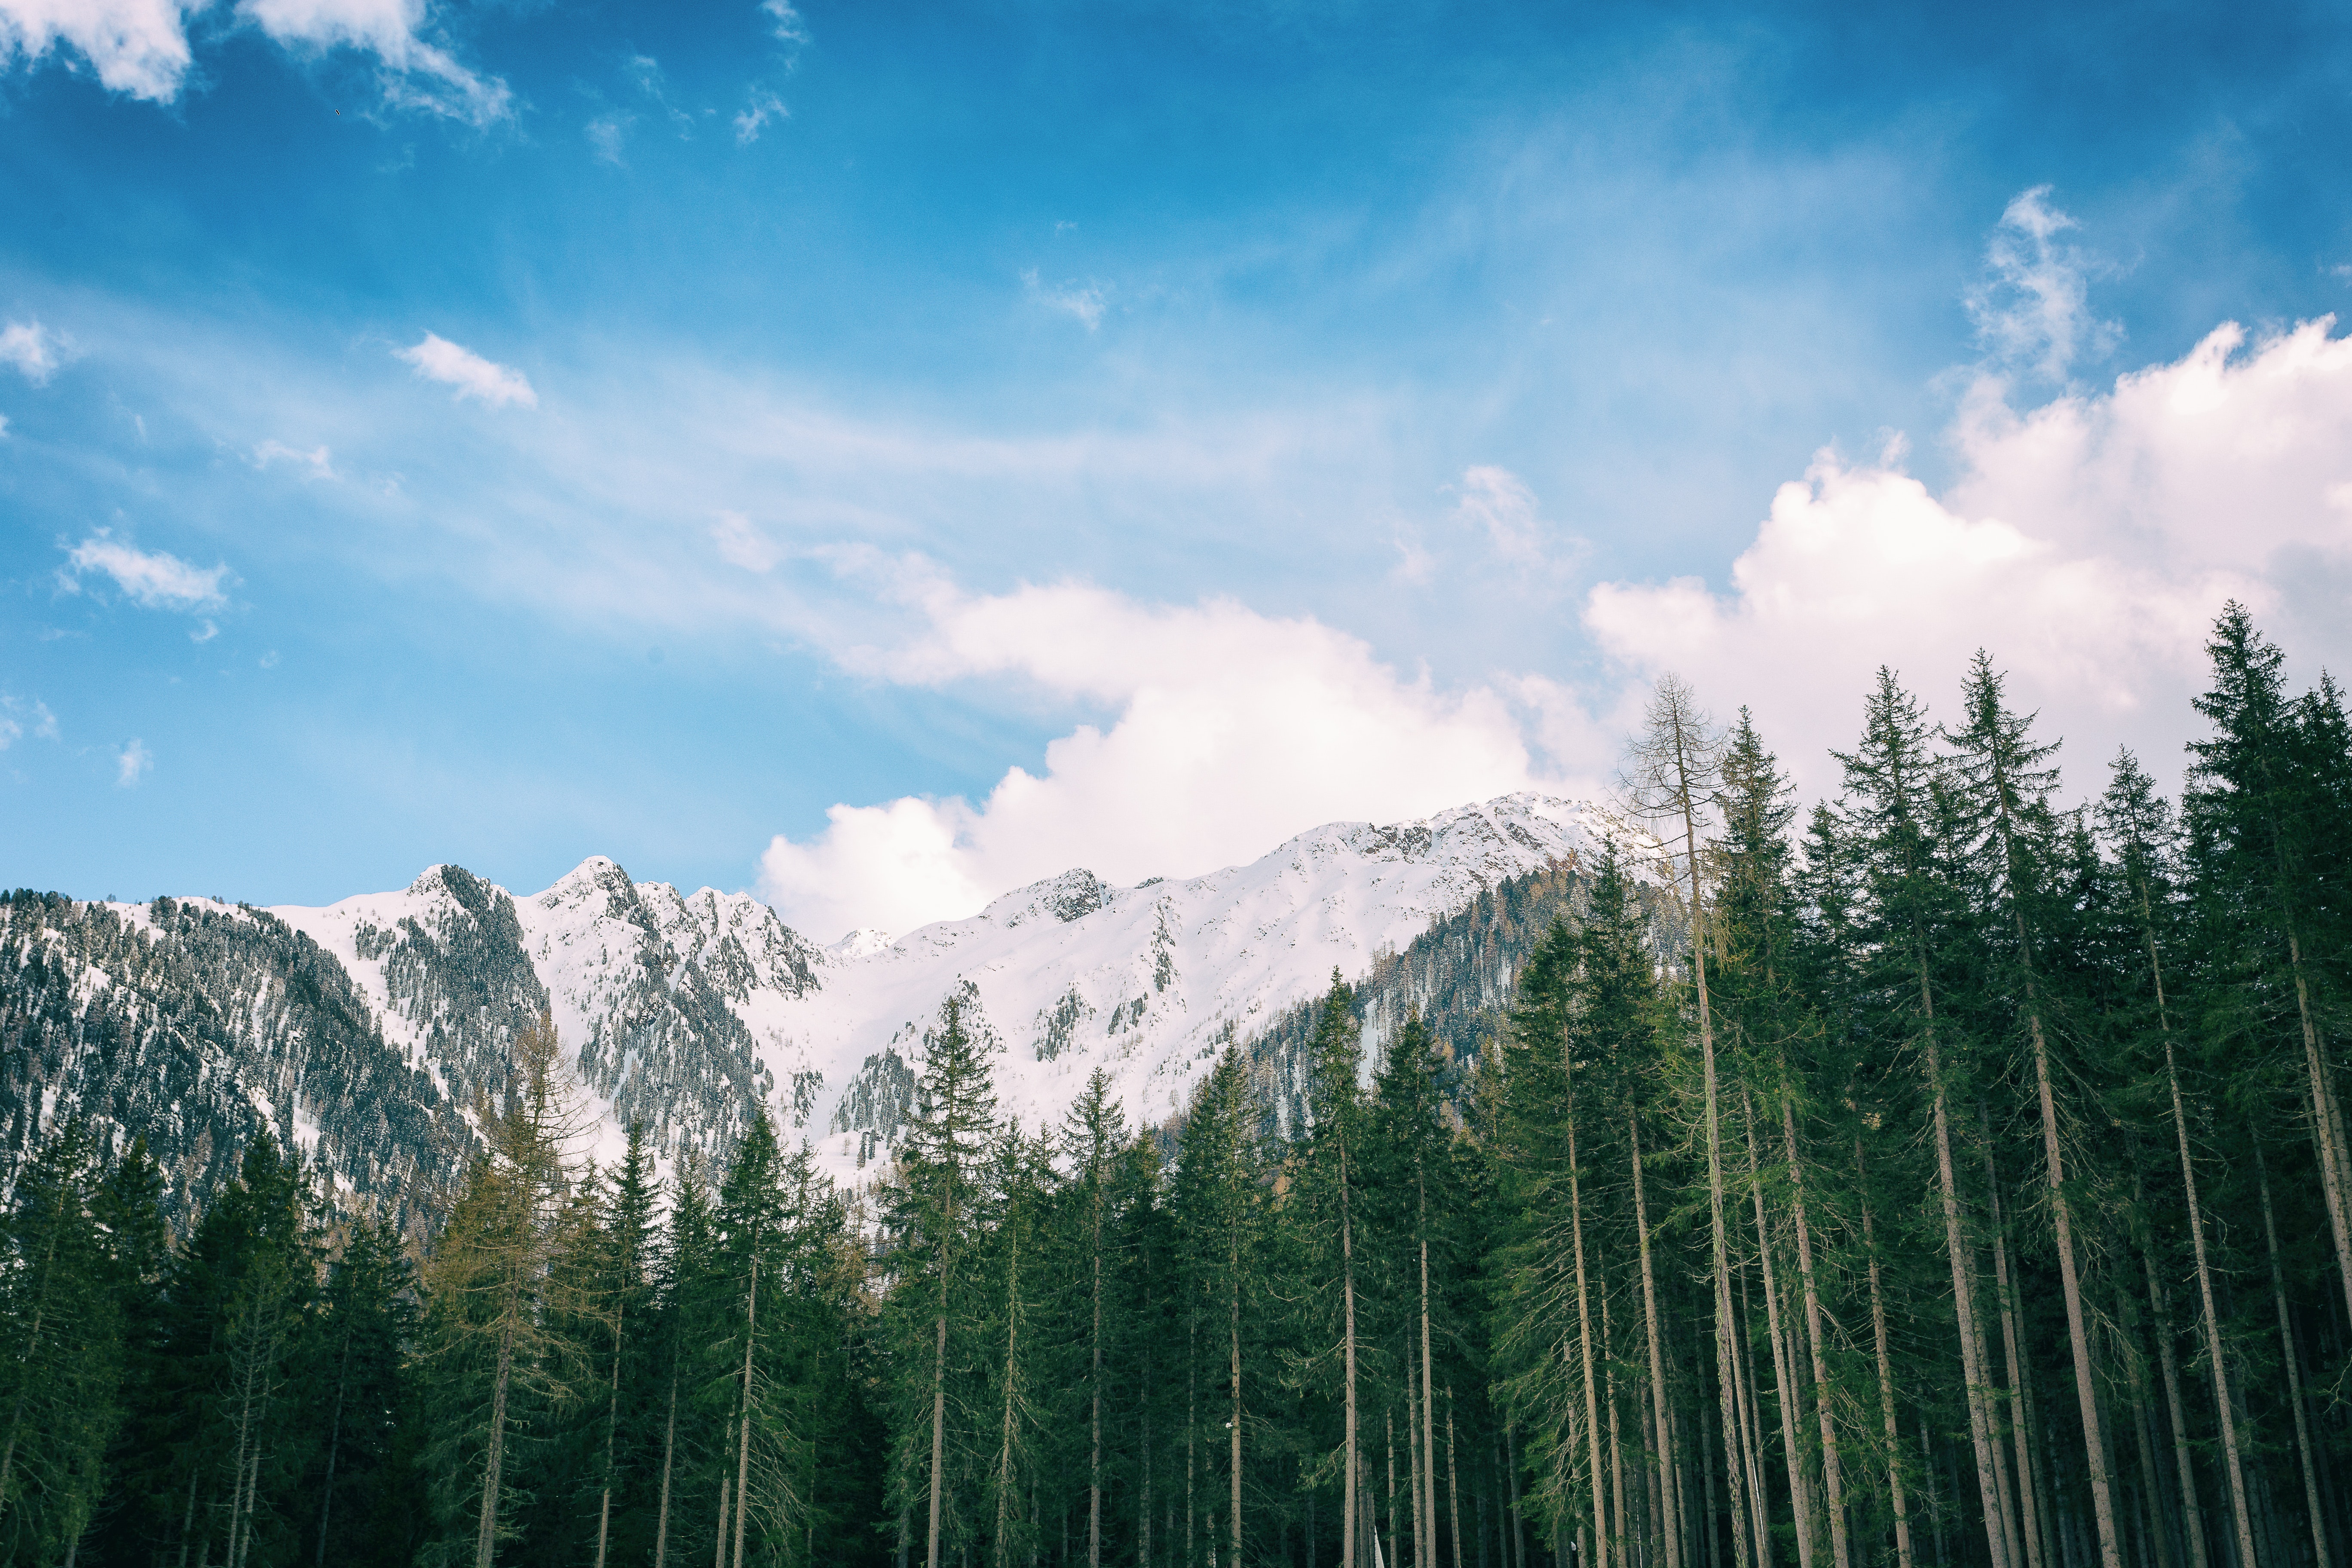
mountainous landforms, mountain, sky, nature, natural landscape, wilderness, tree, cloud, spruce fir forest, daytime, natural environment, mountain range, biome, forest, tropical and subtropical coniferous forests, hill station, alps, highland, pine, national park, woody plant, plant, conifer, massif, temperate coniferous forest, mount scenery, hill, pine family, ridge, landscape, valley, fir, evergreen, lodgepole pine, shortleaf black spruce, American larch, larch, meteorological phenomenon, spruce, world